Surjit Bhalla

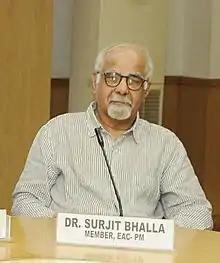
Bhalla at the first meeting of Economic Advisory Council to the Prime Minister, at NITI Aayog, in New Delhi

Surjit Bhalla is an Indian economist, author, and columnist who served as Executive Director for India at the International Monetary Fund (IMF). Bhalla has also been a member of the Economic Advisory Council to the second Modi government.